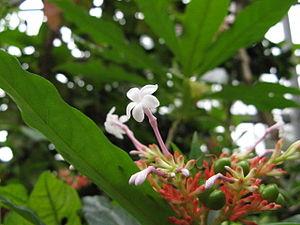
Le genre Rauvolfia regroupe des espèces de plantes à fleurs de la famille des Apocynacées, que l'on trouve dans les régions tropicales.
Rauvolfia serpentina est un arbrisseau de la famille des Apocynaceae, originaire des régions tropicales de l'Inde, du Pakistan, de la péninsule Malaise et de Java.